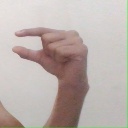
अक्षर: ग